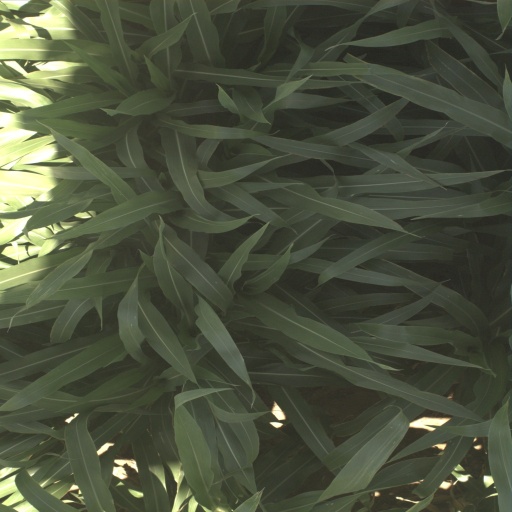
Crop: sorghum